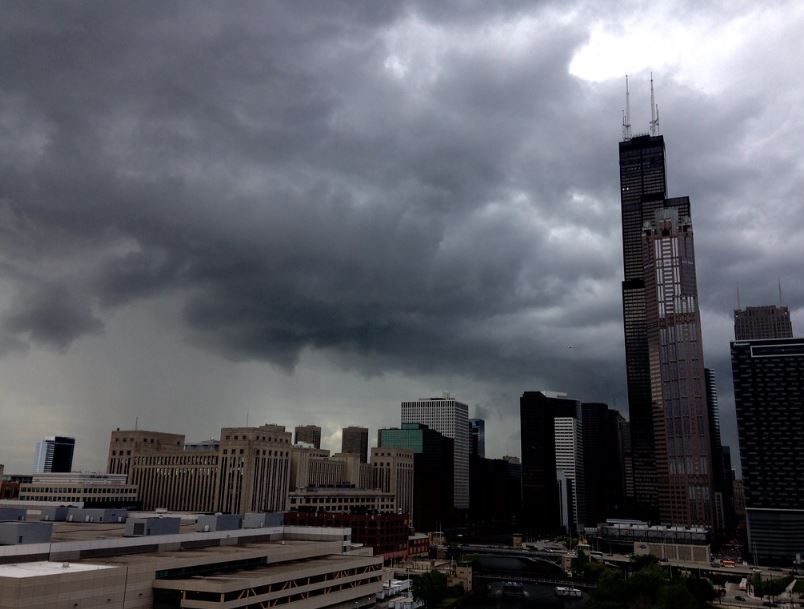
Fire: no
Smoke: no